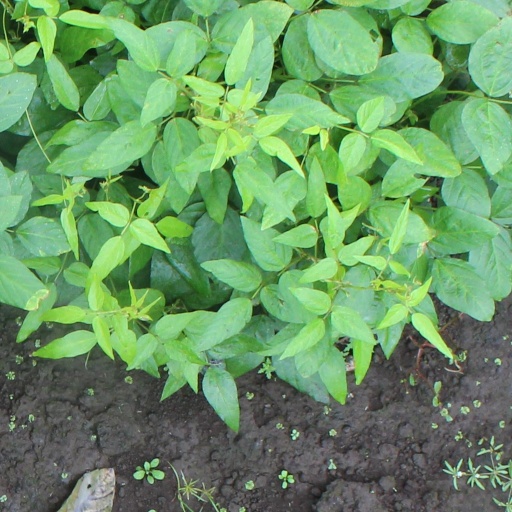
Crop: soybean